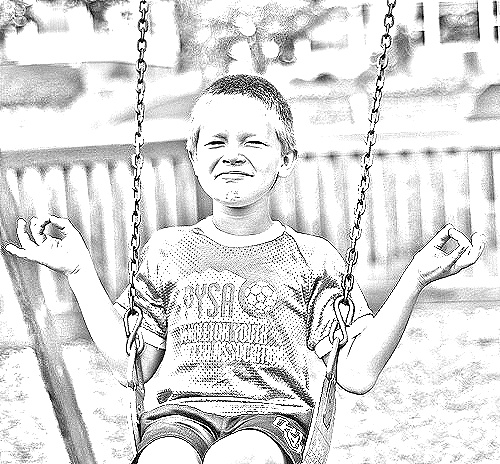
Portrait style: Sketch Portrait